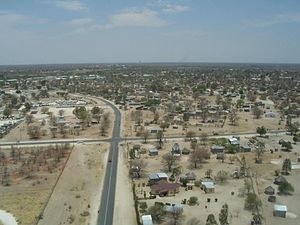
Botswana / Administrativ inddeling / Største byområder
Maun
"Botswana, officielt Republikken Botswana, er en indlandsstat i det sydlige Afrika. Indbyggerne omtaler sig selv som ""batswana"". Tidligere var landet det britiske protektorat Bechuanaland, men ved uafhængigheden 30. september 1966 tog det sit nuværende navn. Hovedstaden er Gaborone.